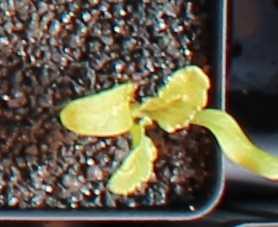
Label: Sugar beet